Crab meat

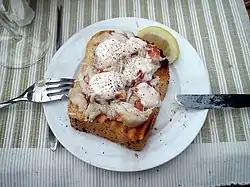
Crab meat from crab claws on toast

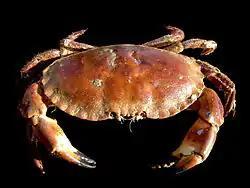
The brown crab is commonly used for its meat

Crab meat, also known as crab marrow, is the edible meat found in a crab, or more specifically in its legs and claws. It is widely used in global cuisines for its soft, delicate and sweet flavor.